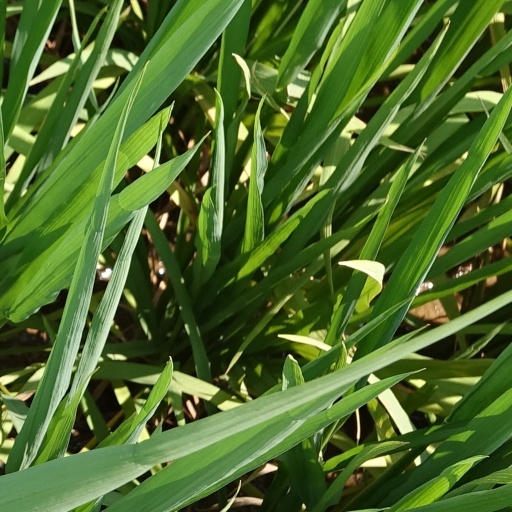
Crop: rice